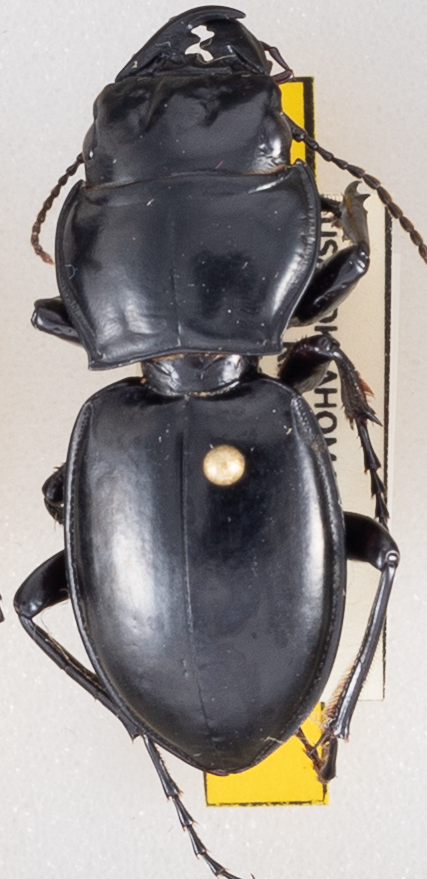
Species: Pasimachus californicus
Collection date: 2021-09-08
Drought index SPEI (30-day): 0.574
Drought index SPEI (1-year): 0.51
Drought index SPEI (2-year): -0.226